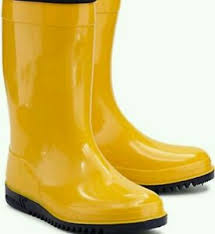
Waste category: shoes